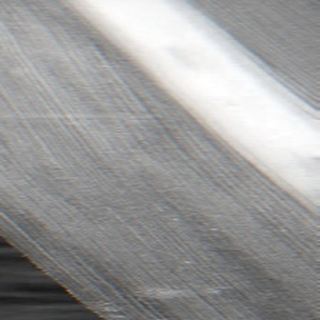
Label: sugarcane_bacterial_blight